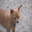
Label: dog